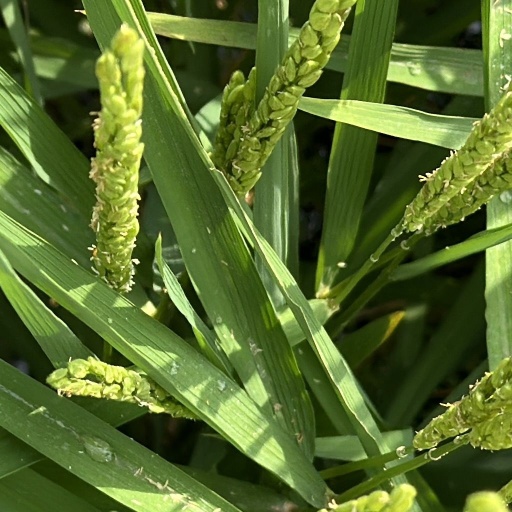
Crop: rice